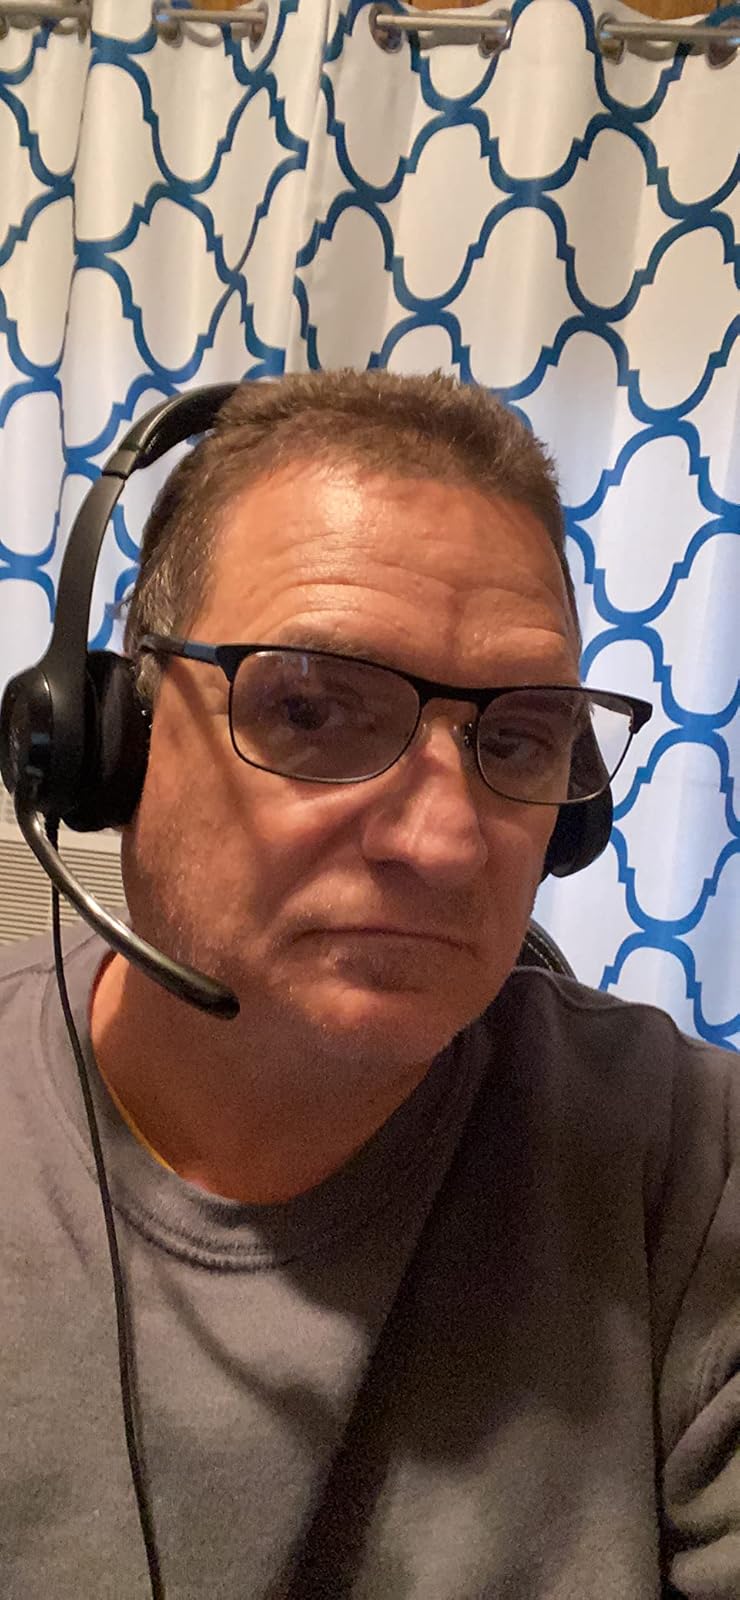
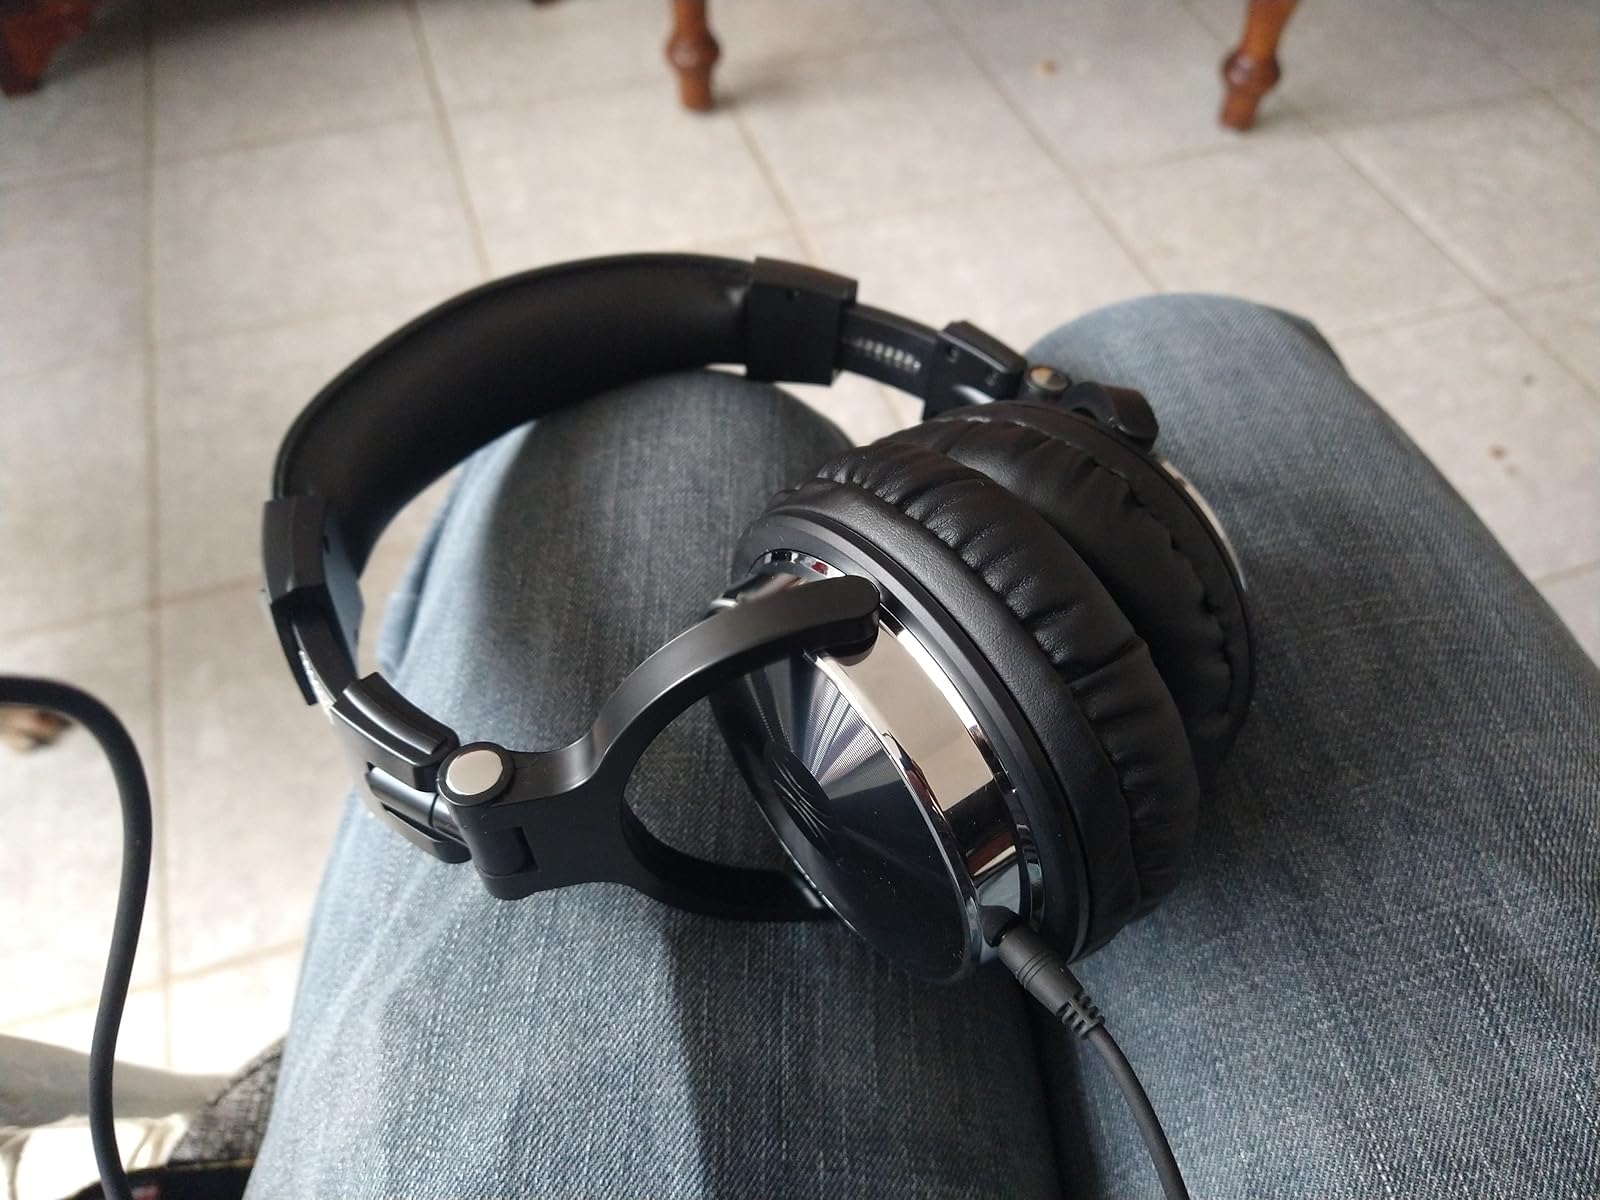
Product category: headphones
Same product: no